Loess

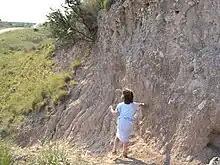
An outcrop of loess in Patagonia

The Loess Plateau, also known as the Huangtu Plateau, is a plateau that covers an area of some 640,000 km around the upper and middle reaches of China's Yellow River. The Yellow River was so named because the loess forming its banks gave a yellowish tint to the water. The soil of this region has been called the "most highly erodible soil on earth". The Loess Plateau and its dusty soil cover almost all of Shanxi, Shaanxi, and Gansu provinces; the Ningxia Hui Autonomous Region, and parts of others.